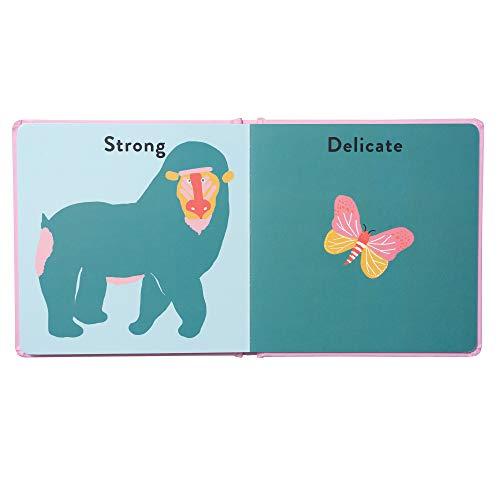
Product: Manhattan Toy Natural Historian Opposites Padded Cover Baby and Toddler Board Book
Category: Toys & Games | Baby & Toddler Toys
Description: Compare and contrast baby and toddler board book with soft padded cover made for engaging curious minds.
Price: $7.99
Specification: ProductDimensions:6x0.8x6inches|ItemWeight:6.4ounces|ShippingWeight:6.9ounces(Viewshippingratesandpolicies)|ASIN:B07V24ZMXR|Itemmodelnumber:218440|Manufacturerrecommendedage:0-5years